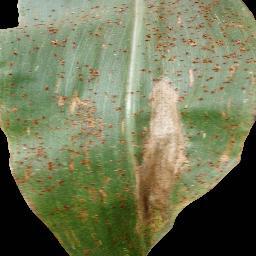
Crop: corn
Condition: (maize)_common_rust